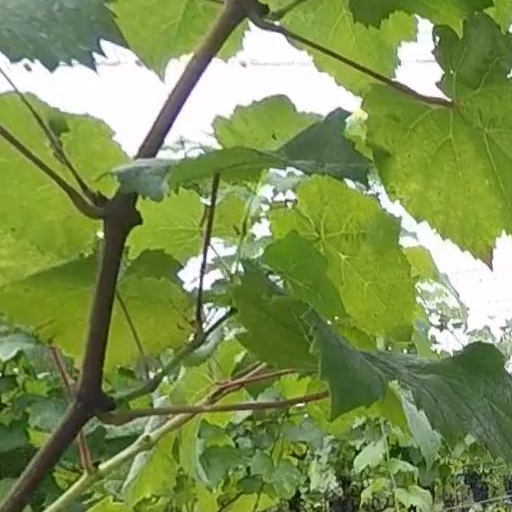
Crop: grape